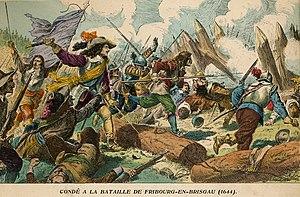
Condé à la bataille de Fribourg-en-Brisgau (1644). Lithographie en couleurs par E. Crété d'après une illustration de H. Grobet, Histoire de France, Paris, Émile Guérin, 1902.